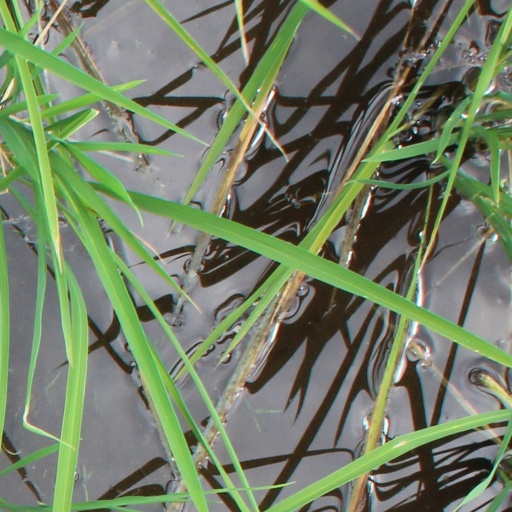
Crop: rice